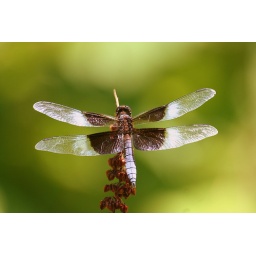
Window Skimmer (&lt;i&gt;Libellula luctuosa&lt;/i&gt;) pondside, during a lunch break near my office building (IMG_1552)